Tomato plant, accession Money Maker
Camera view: horizontal (90 deg, fisheye); turntable rotation: 120 degrees
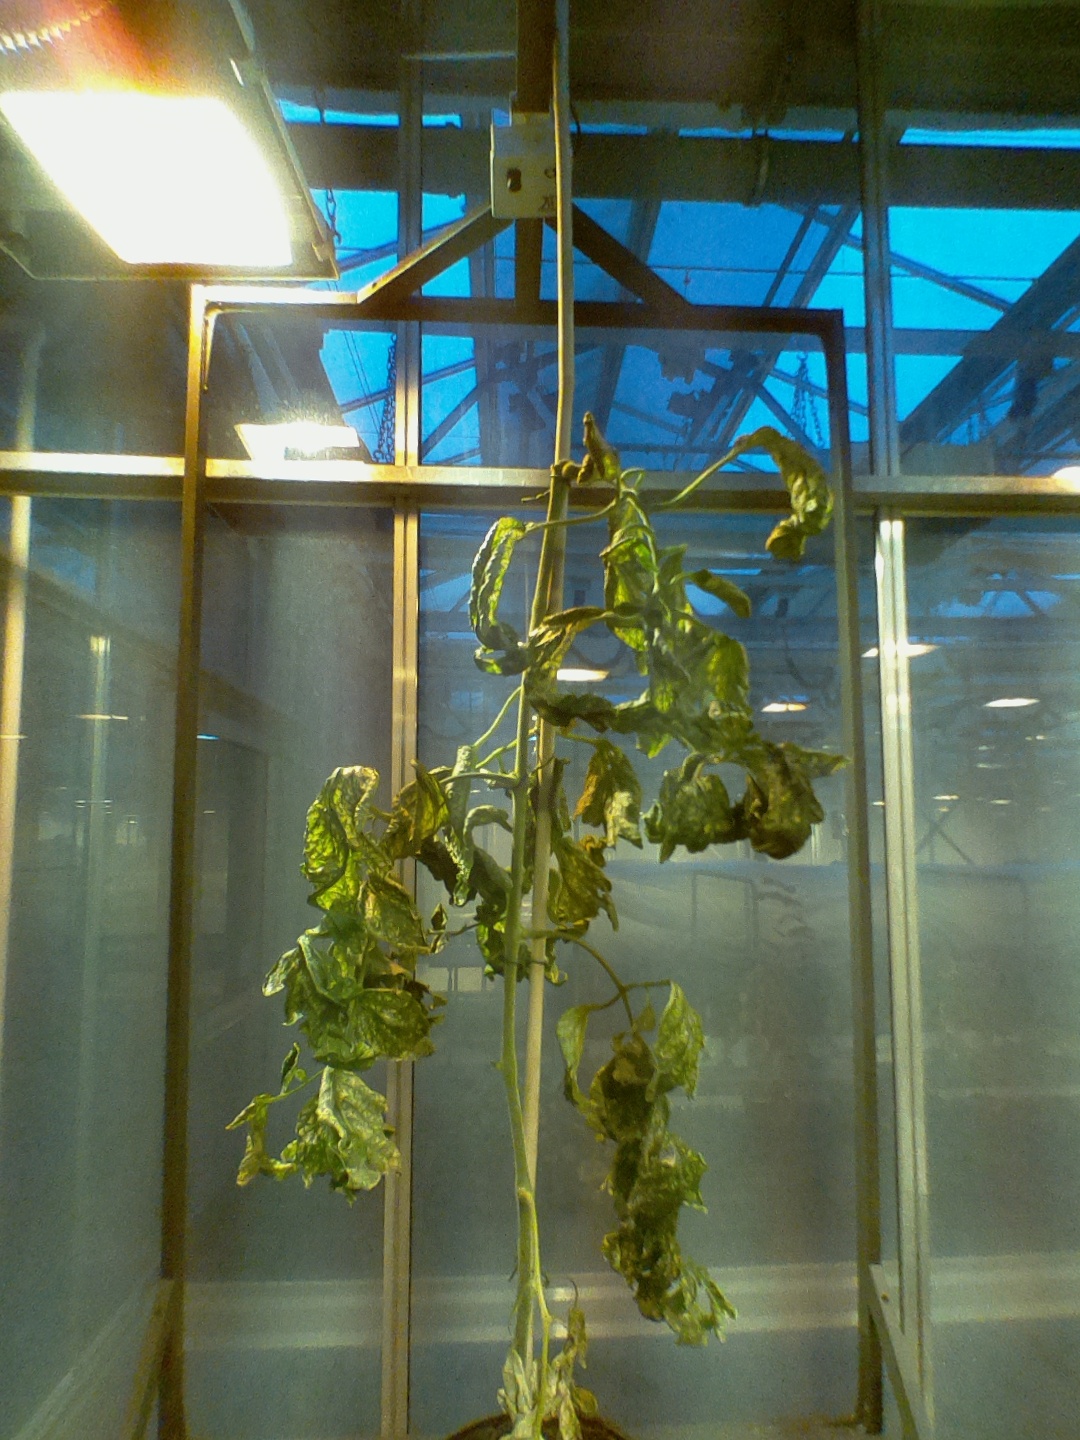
BBCH growth stage 52: 2 inflorescences visible